Eric Drummond, 7th Earl of Perth

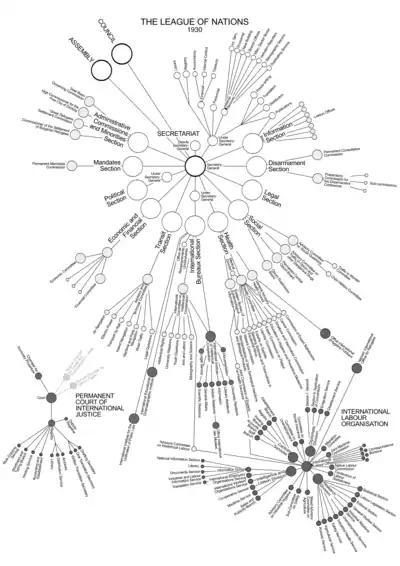
Organization chart of the International Secretariat of the League (here in 1930), established by Drummond.

One of the secretary-general's major deeds was the establishment of a permanent and strictly-international secretariat. No such thing had ever been attempted, and prewar secretariats had largely been confined to the national sphere in both the context of who supplied them and the civil servants who worked there. The creation of an international civil service was not without problems, and administrative leaders thought it unthinkable that such a body would ever be united, loyal or efficient. By August 1920 the secretariat was fully established.